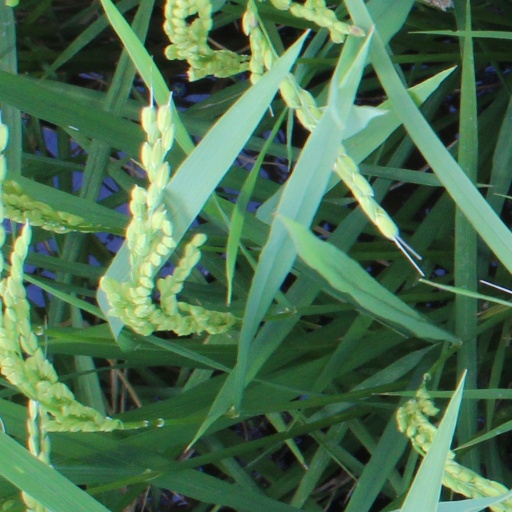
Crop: rice